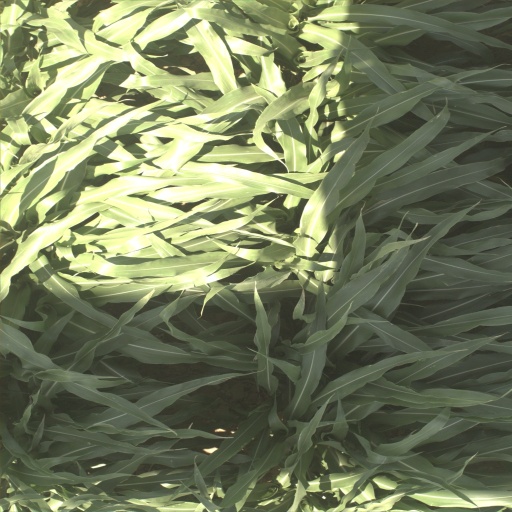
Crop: sorghum